Çağla Büyükakçay

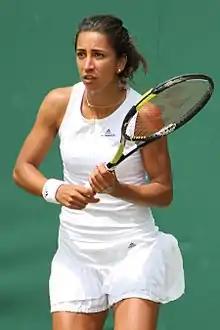
Büyükakçay at the 2015 Wimbledon Championships

She did not contest many junior tournaments, only playing four before competing at the senior level. After a few aborted starts, Büyükakçay played her first professional match at an ITF event in Istanbul in May 2004. Losing in the qualifying draw, she would play two more tournaments during the 2004 season. She won her first ever Fed Cup match in 2005, partnering Pemra Özgen to defeat Stephanie Pace and Stephanie Sullivan of Malta. She made her WTA debut at the İstanbul Cup, but lost to Elena Vesnina in the first round. She continued to compete in $10k and $25k events for the remainder of the year.